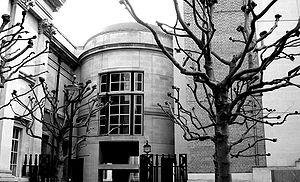
Robert Charles Venturi est un architecte américain né le 25 juin 1925 à Philadelphie et mort le 18 septembre 2018 dans la même ville.